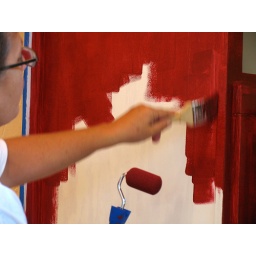
Color experts say that red in the kitchen is guaranteed make you hungry.I've never needed that much help.